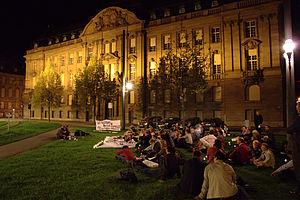
Strasbourg 25 avril 2013 les Veilleurs place de la République
La Manif pour tous est le principal collectif d'associations à l'origine des plus importantes manifestations et d'actions d'opposition à la loi ouvrant le mariage et l'adoption aux couples de personnes de même sexe en France. Depuis la promulgation de la loi en mai 2013, les revendications du collectif se sont élargies de l'opposition au mariage homosexuel et à l'« homoparentalité », à la défense de la famille et au rejet de l'enseignement des études de genre, qualifiées de « théorie du genre ».
Les Veilleurs est un mouvement de manifestations sur la voie publique, « mouvement non formel associé » à La Manif pour tous, apparu le 16 avril 2013, se réunissant sur des lieux publics pour manifester son opposition à la loi ouvrant le mariage aux personnes de même sexe en France et pour promouvoir une « écologie humaine ». Cette opposition s'est élargie à d'autres questions de société : la gestation pour autrui, l'écologie au sens large ou la financiarisation de l'économie.